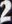
Number: 2